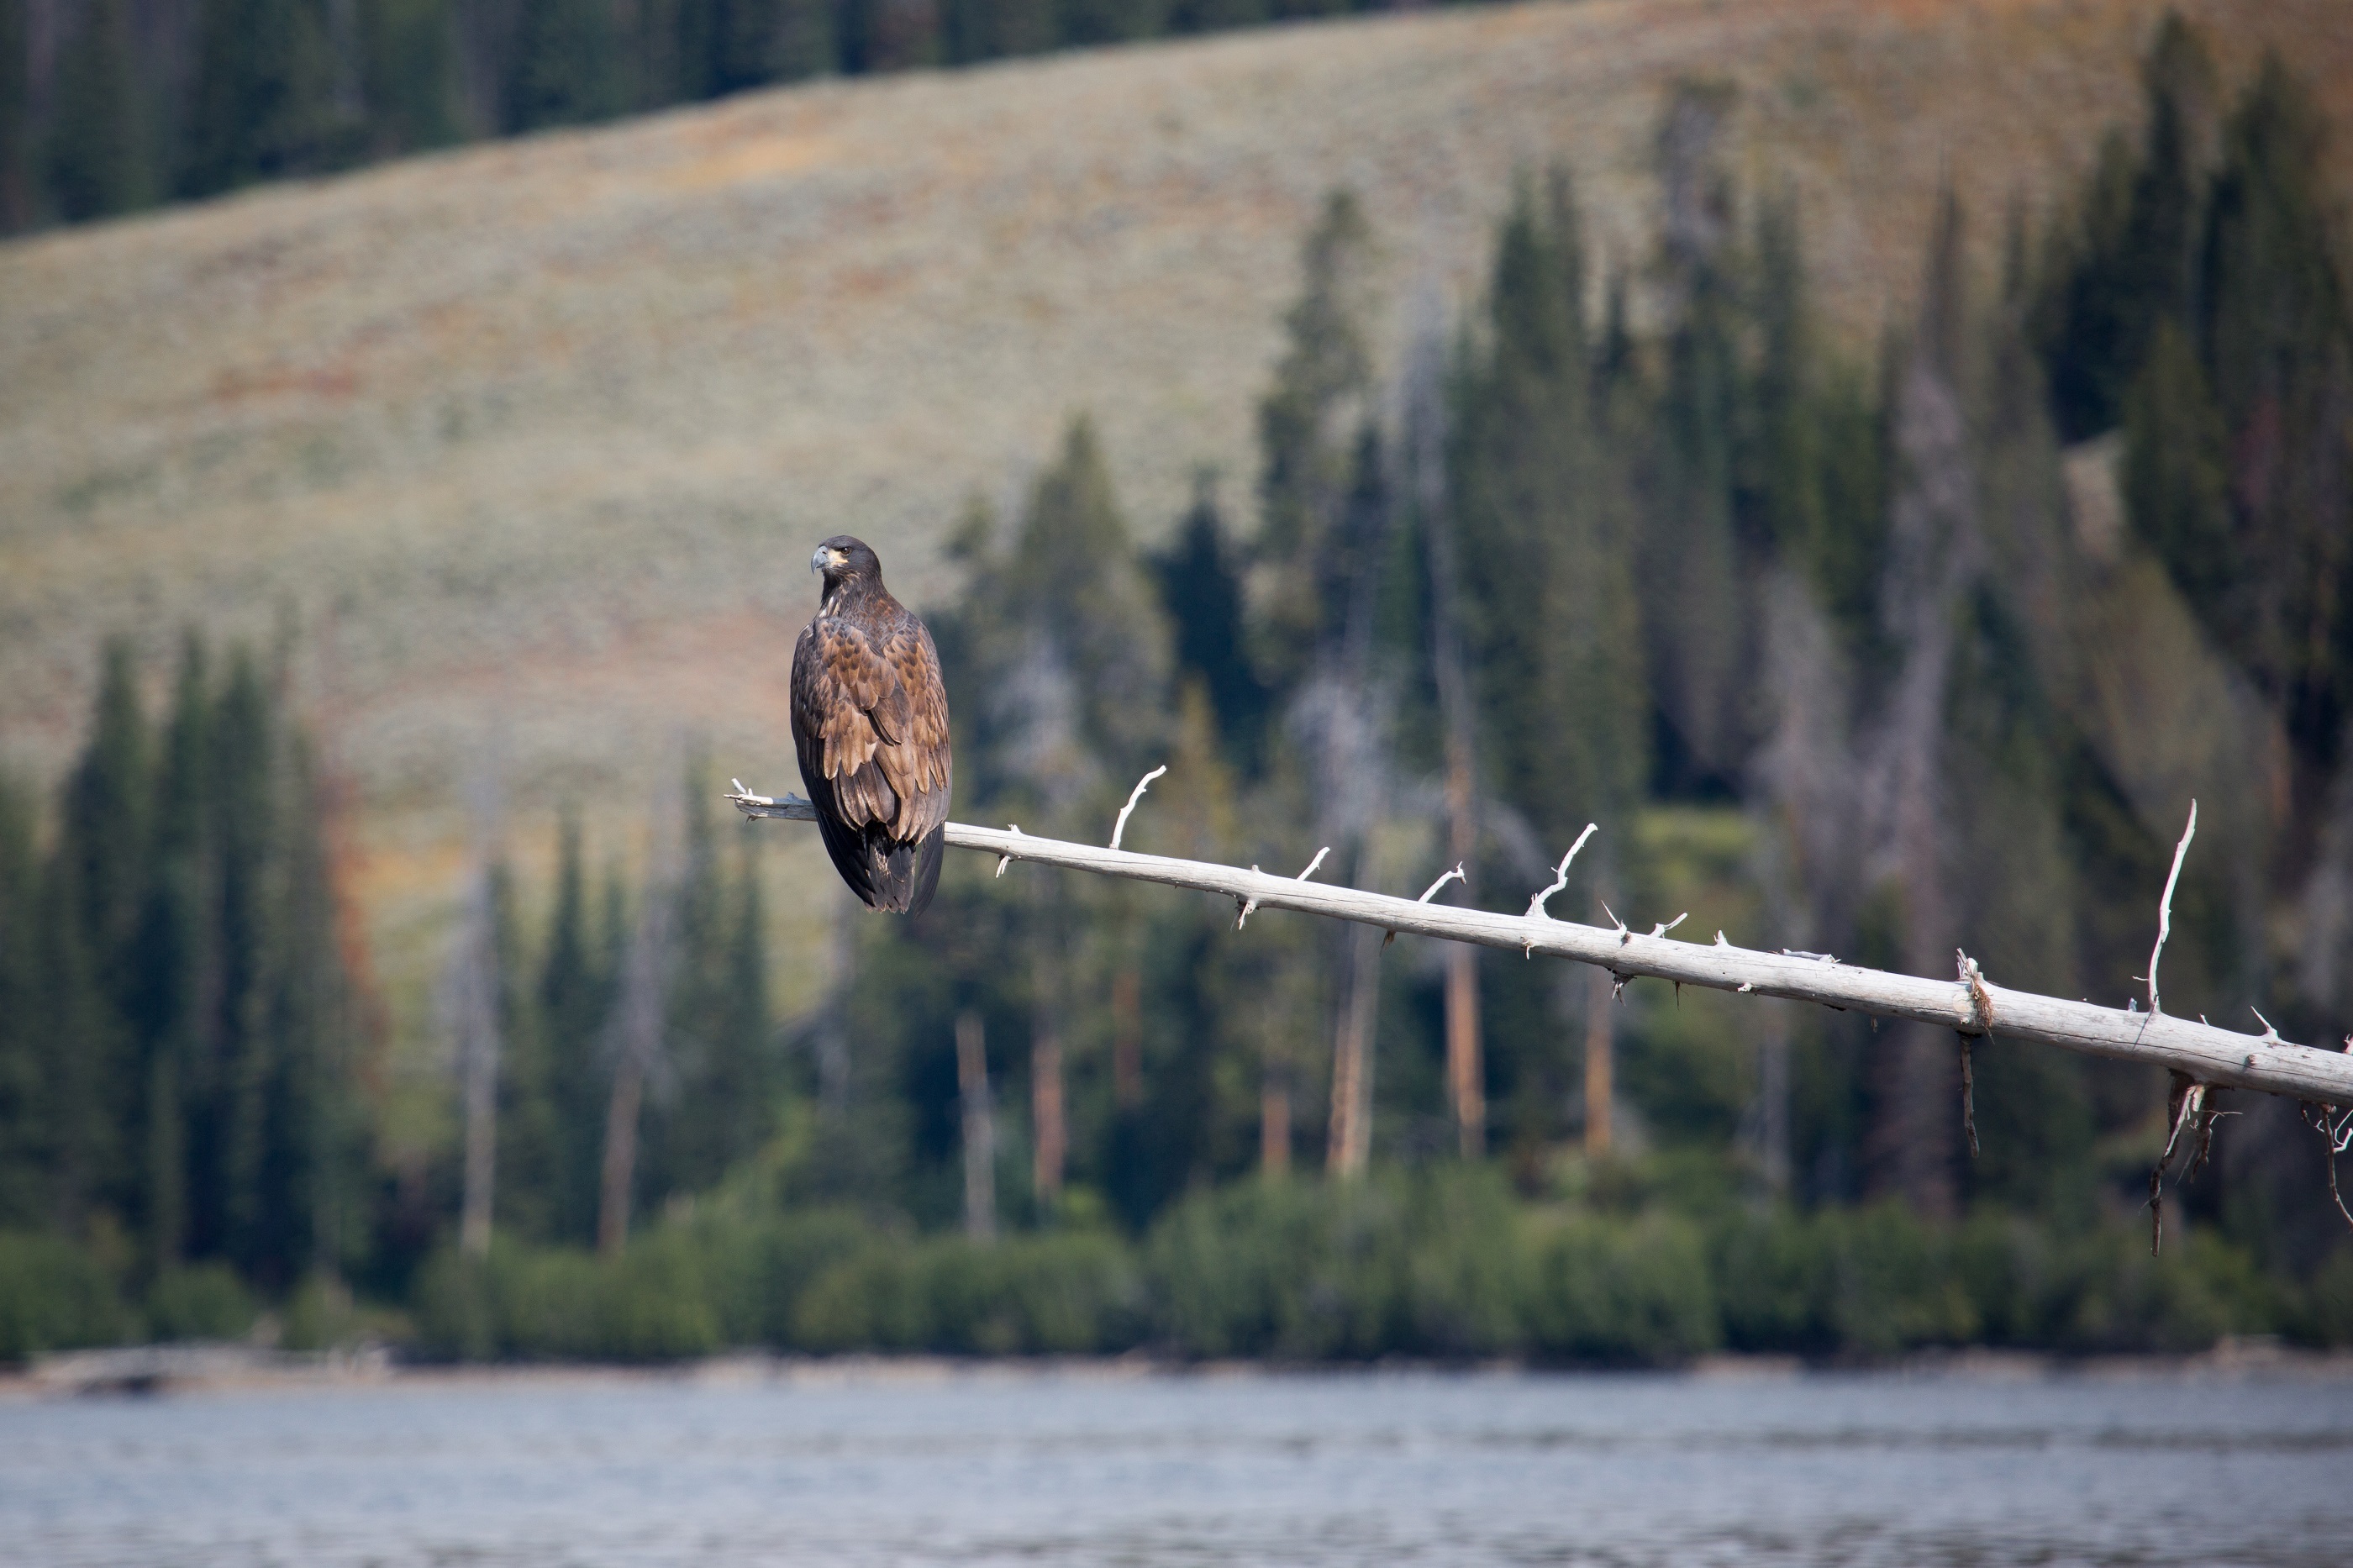
tree, water, nature, branch, bird, lake, wildlife, portrait, young, vehicle, sitting, predator, bald eagle, perched, juvenile, immature